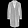
Label: Coat